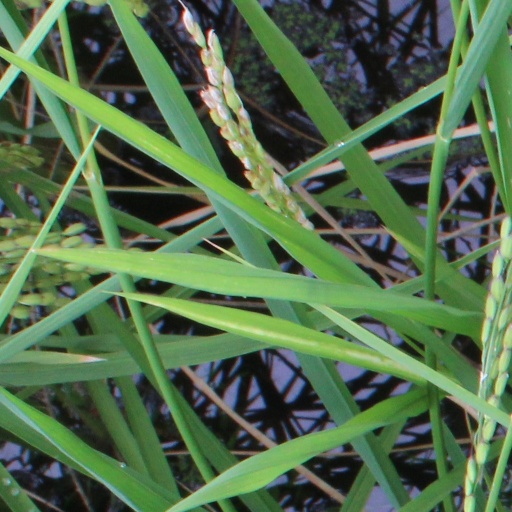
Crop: rice